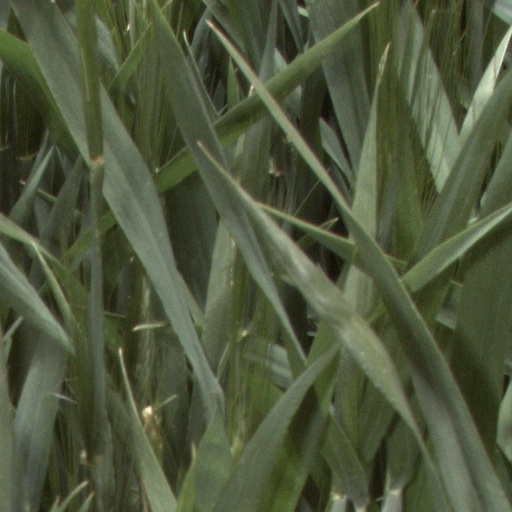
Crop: wheat